Montlake Cut

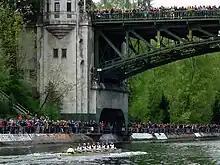
University of Washington men's crew competes in the 2011 Windermere Cup during opening day of boating season; Montlake Bridge is in the background.

The Montlake Cut's original name was Erickson Cut. Contractor C. J. Erickson commenced the big project in turning on his big steam shovel in celebration of the October 27, 1909, post A-Y-P Exposition era, in the final push to complete the Lake Washington Canal project. At the ceremony were Judge Roger S. Greene, Judge Thomas Burke, J. S. Brace and John H. McGraw, who turned the first shovel of dirt that day.